Rouen Ceramic Museum

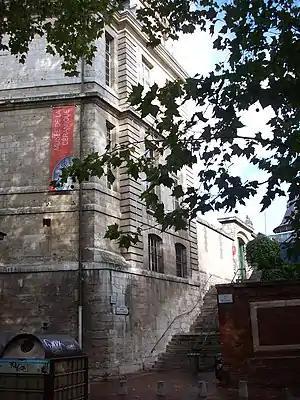

The Rouen Ceramic Museum (French – "musée de la Céramique de Rouen") is a museum located in the hôtel d'Hocqueville in the French city of Rouen. It has the title Museum of France. It was established in 1864, and contains a collection of around 5000 pieces.